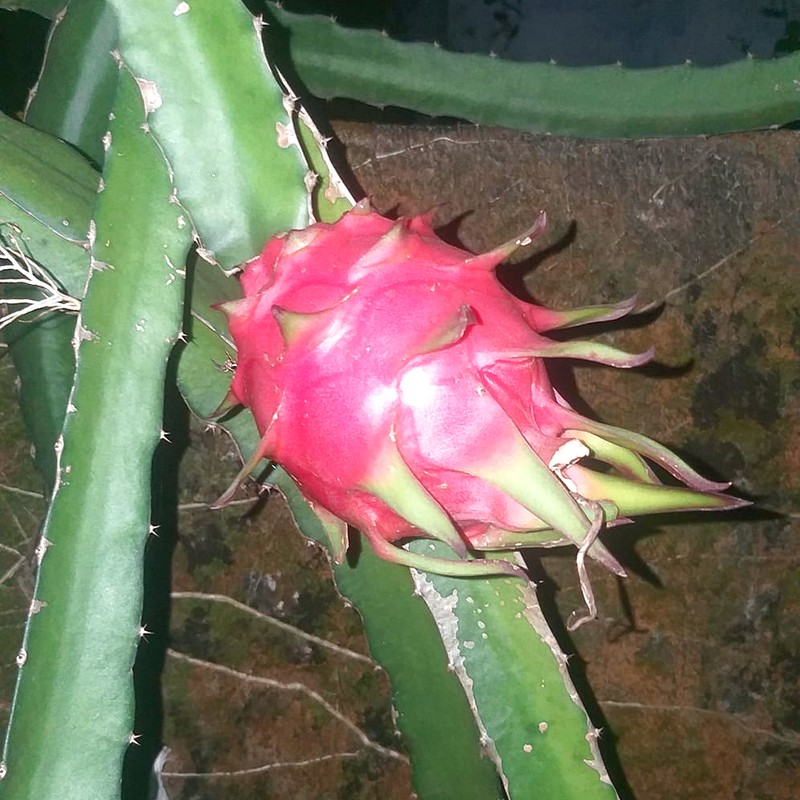
Label: Fresh Dragon Fruit